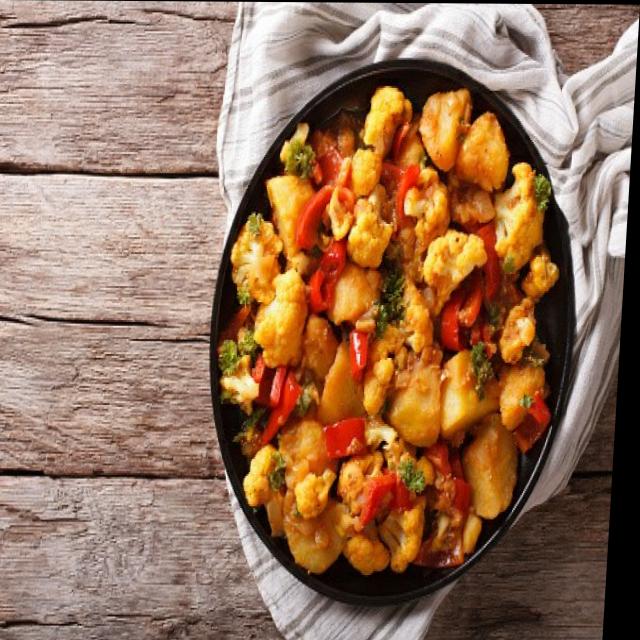
Dish: aloo_gobi